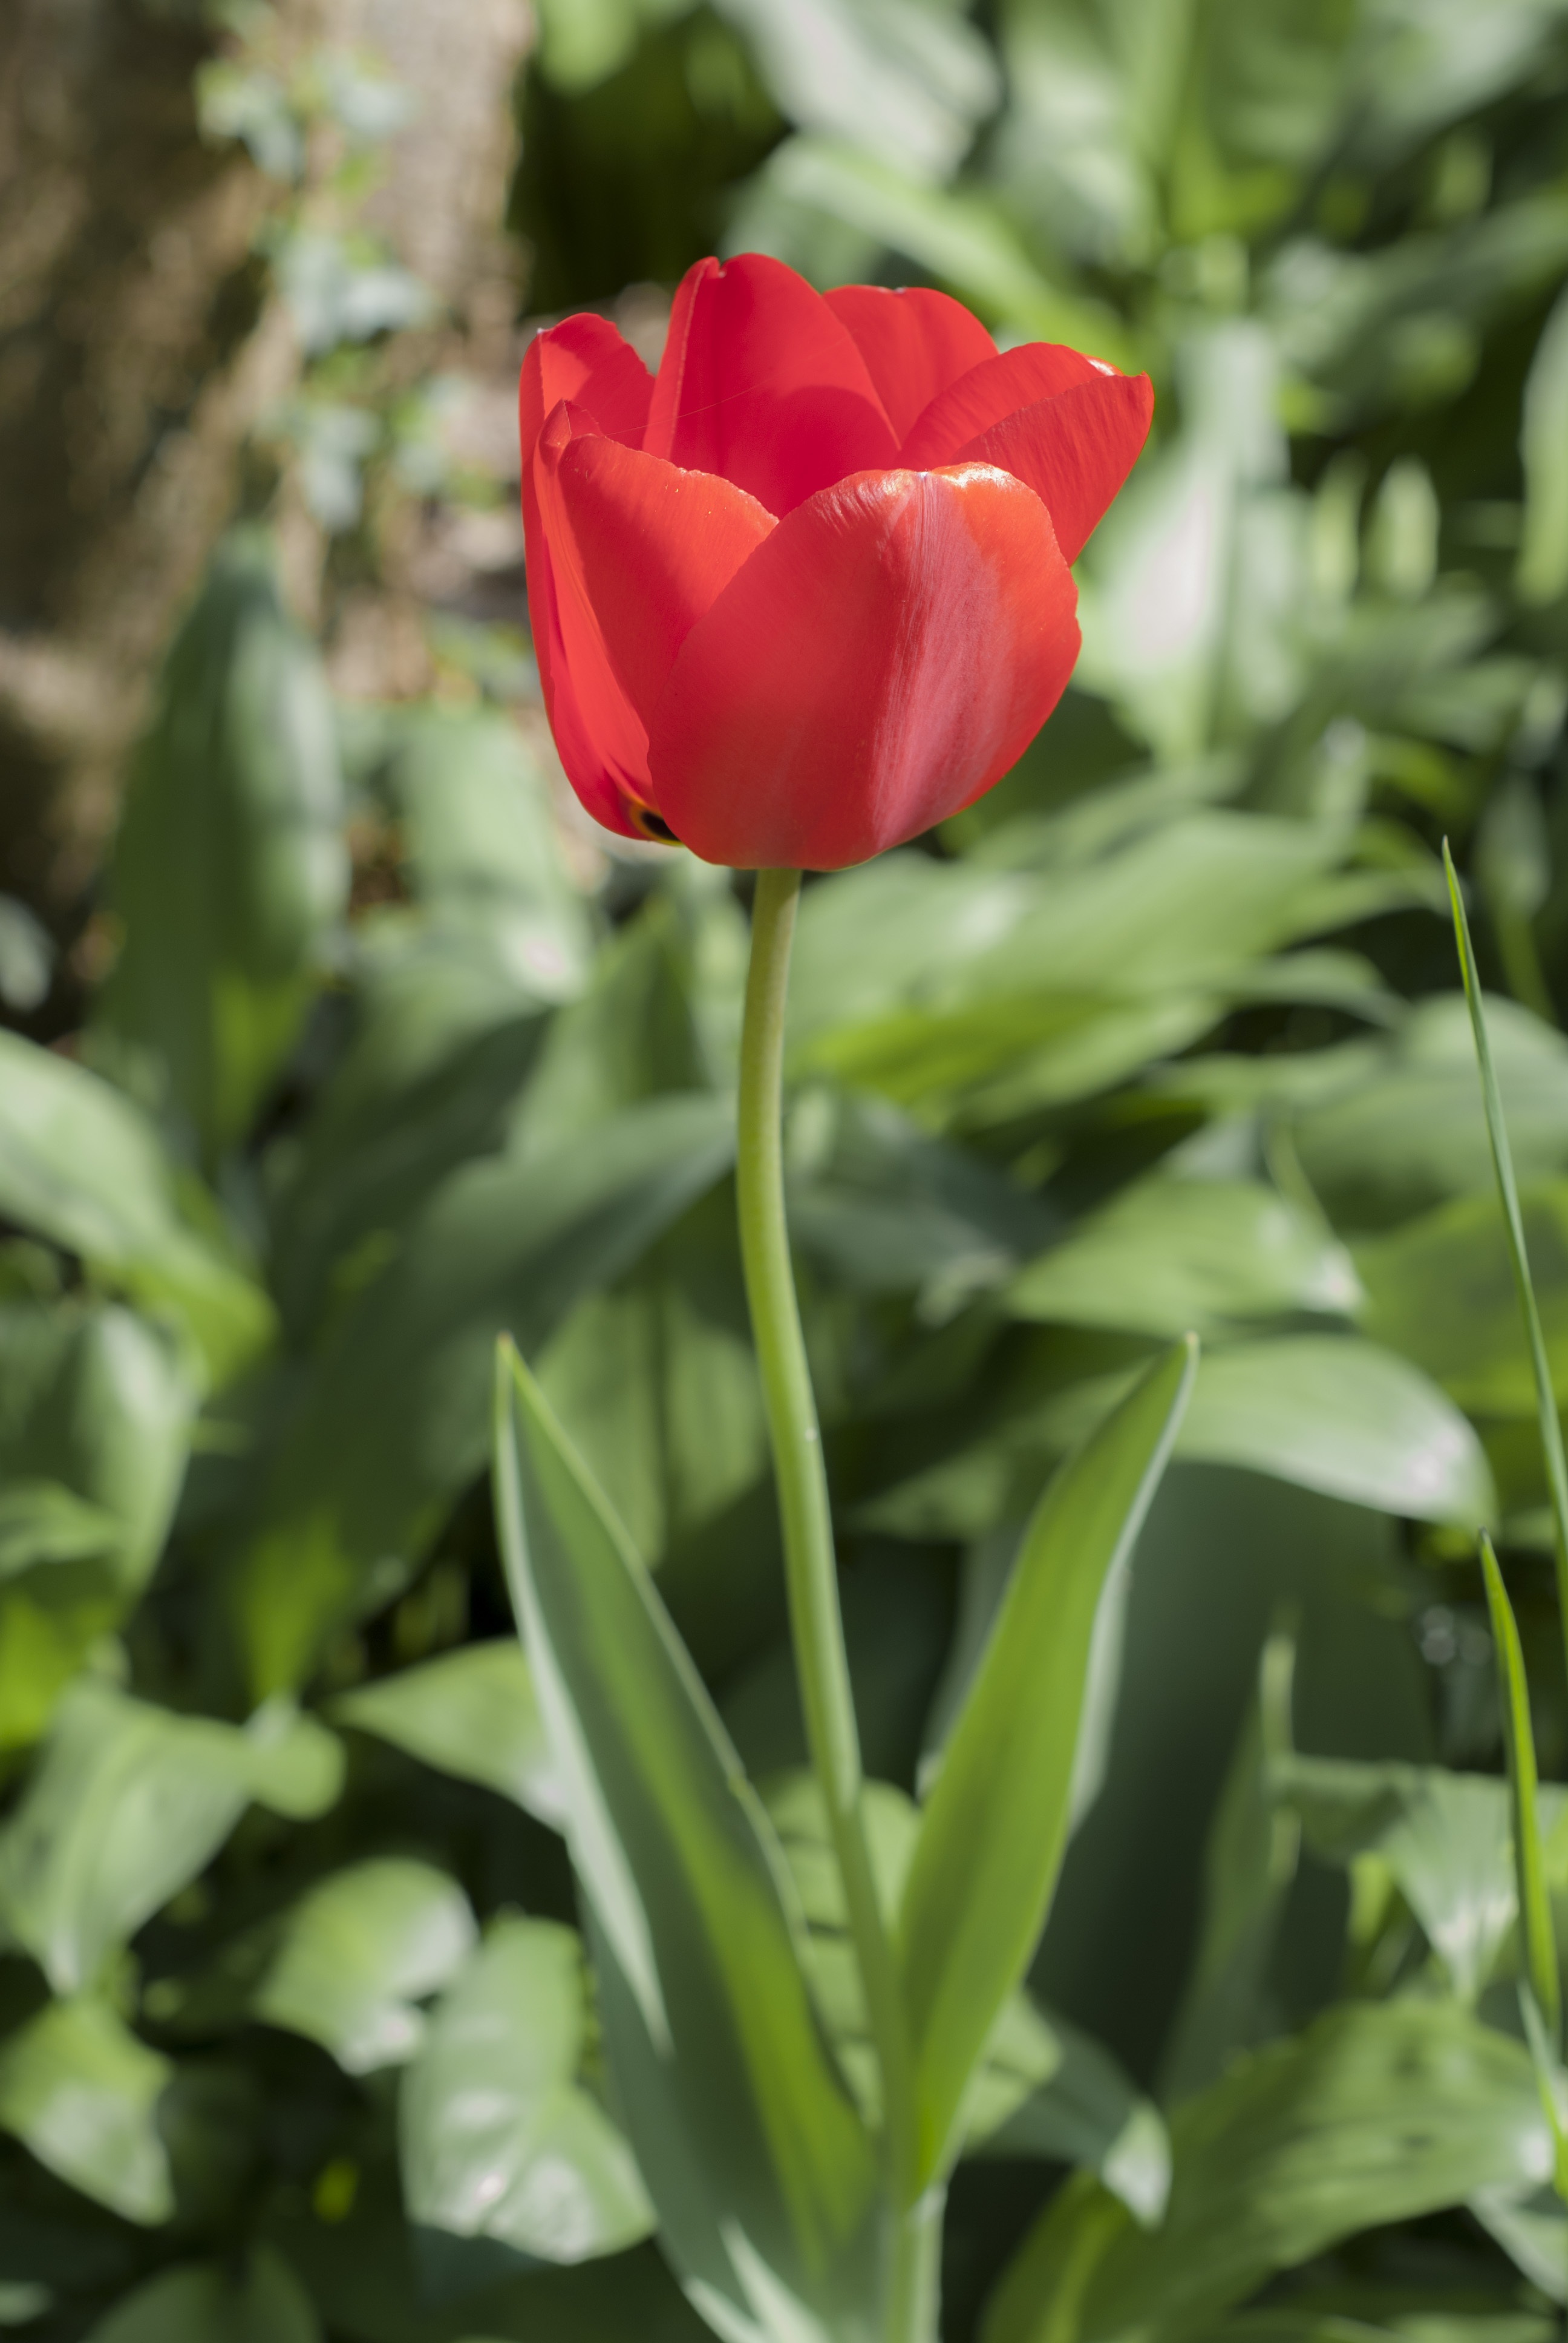
nature, grass, plant, meadow, flower, petal, tulip, spring, green, color, macro, botany, garden, close, flora, flowers, bed, flowering plant, lily family, plant stem, land plant